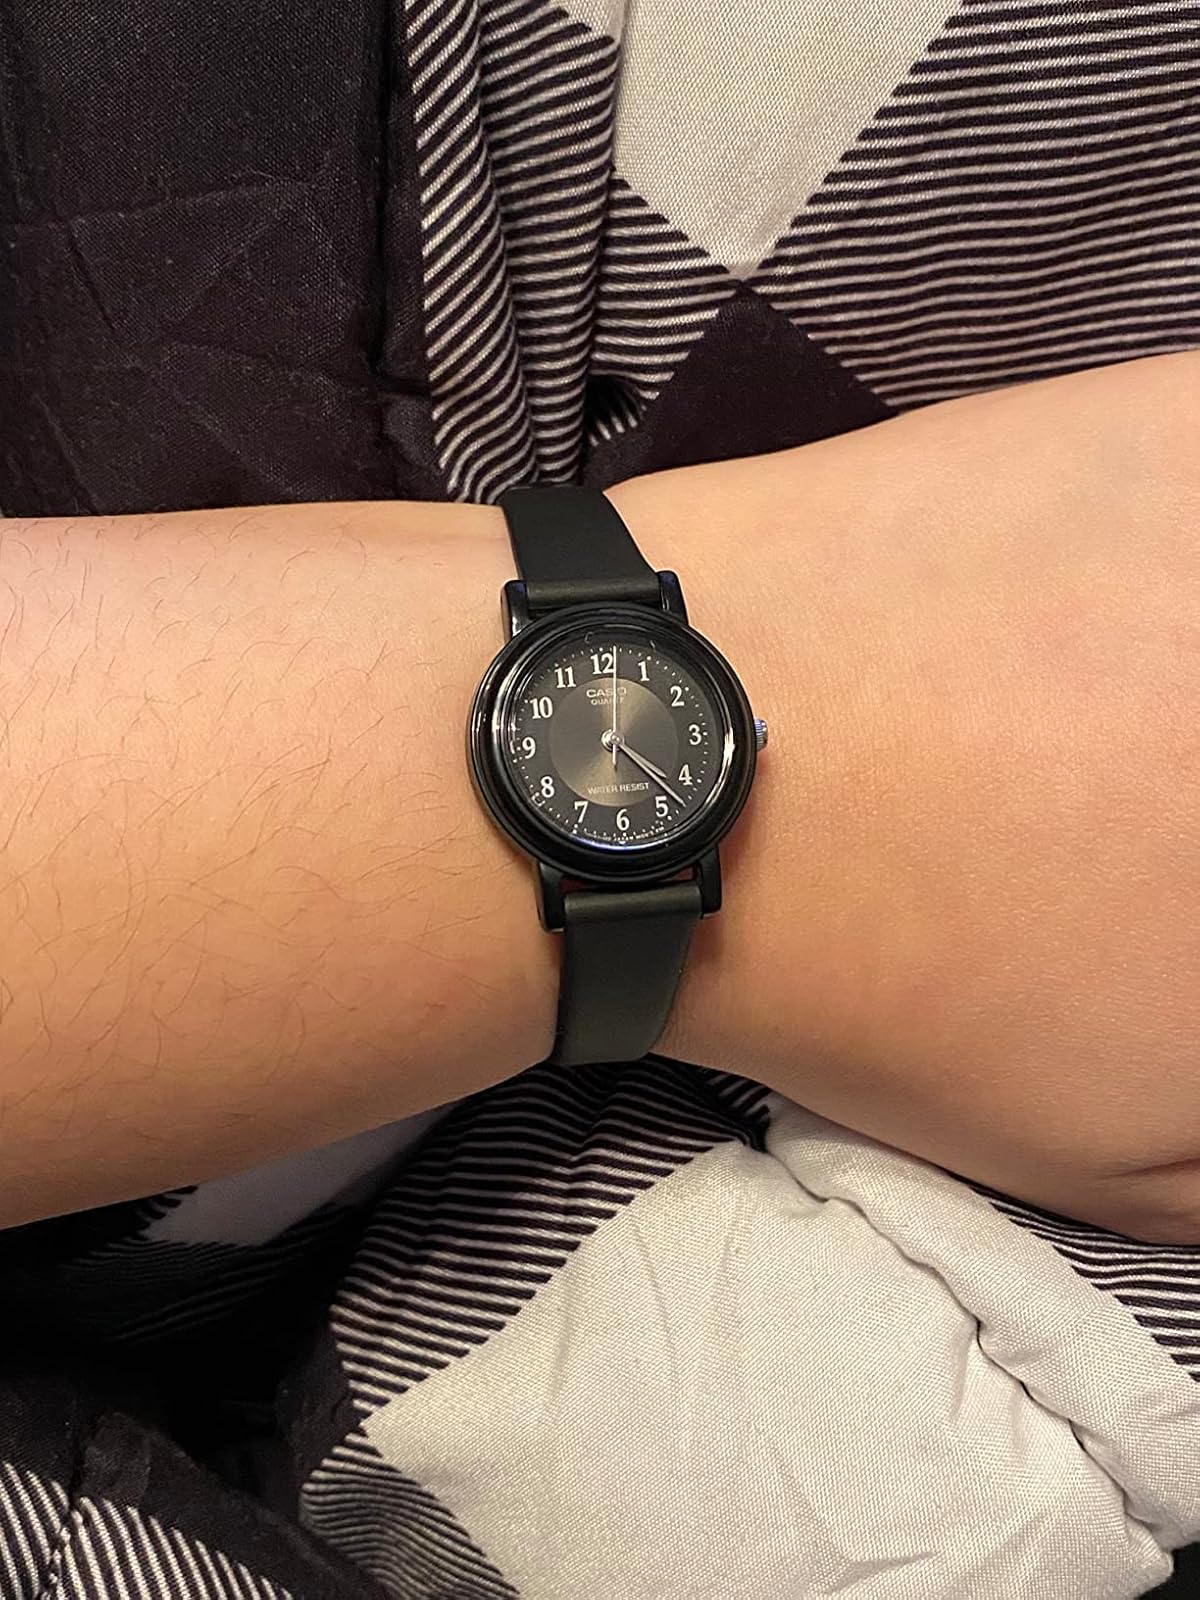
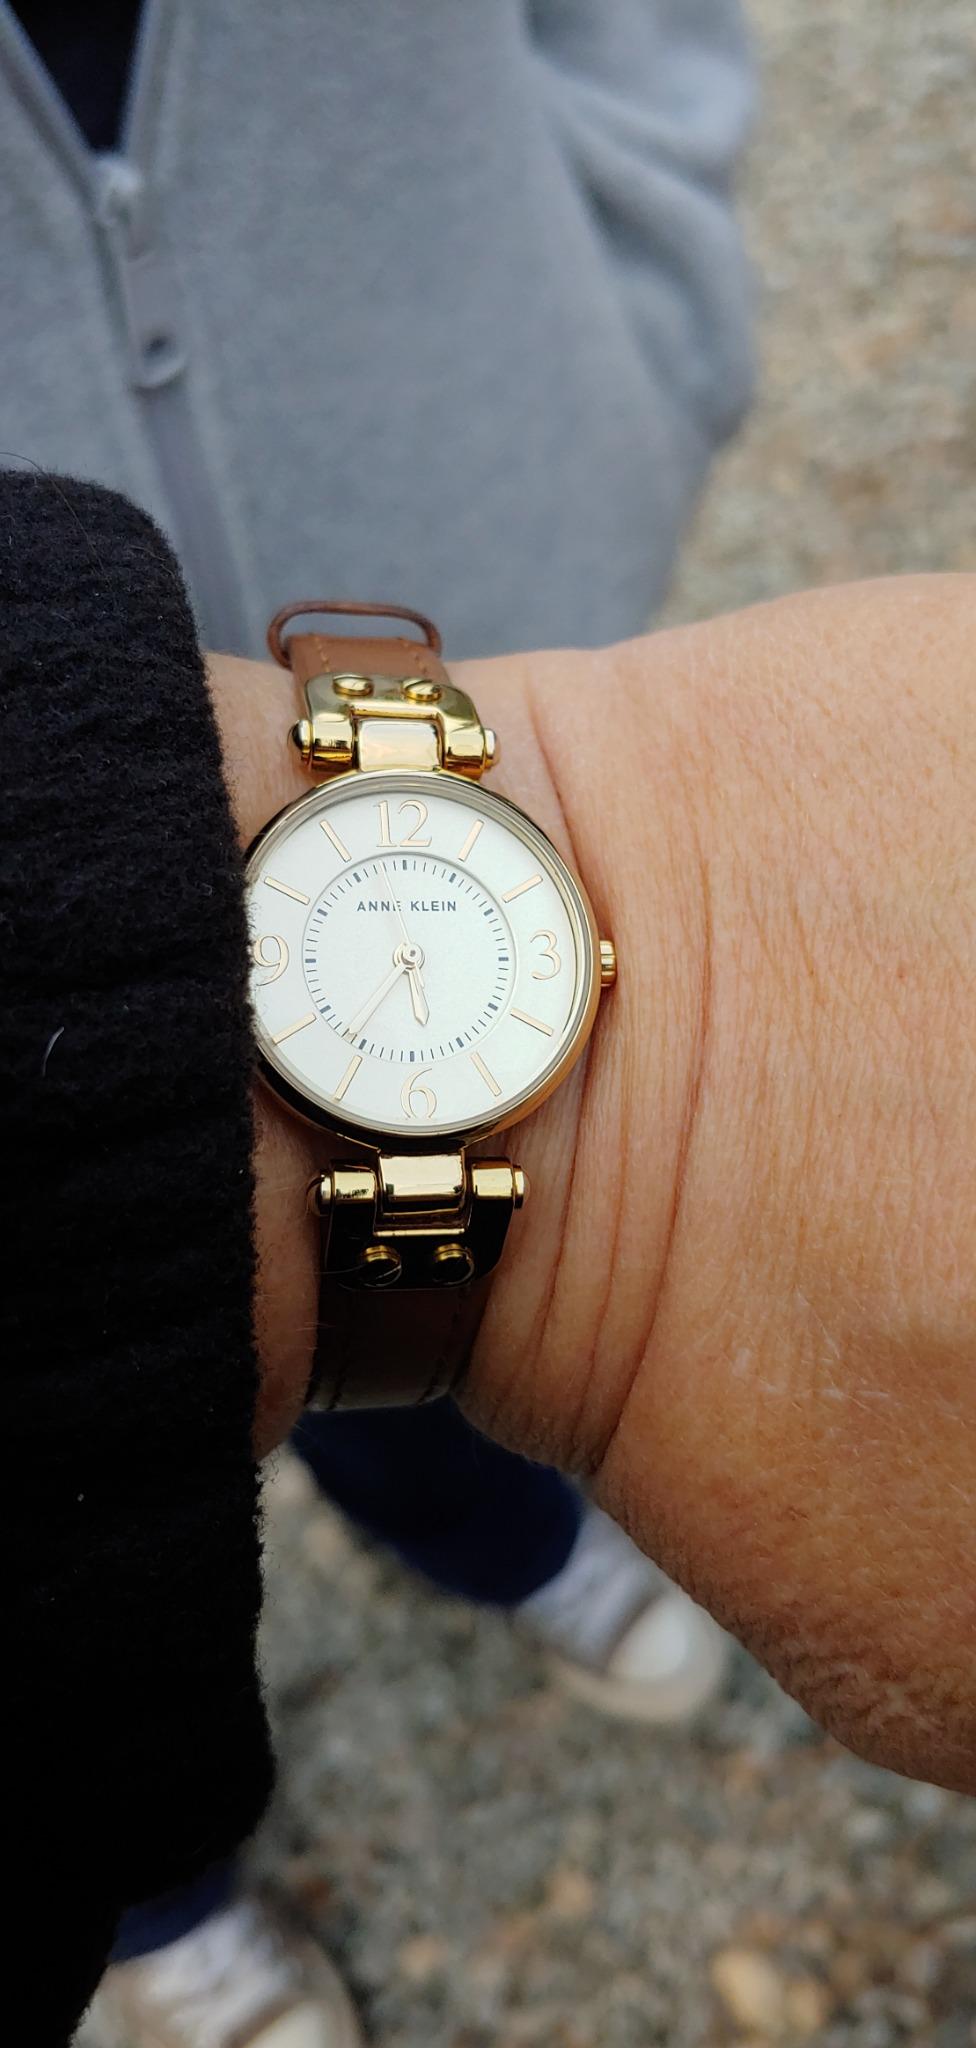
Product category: accessories_watch
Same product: no